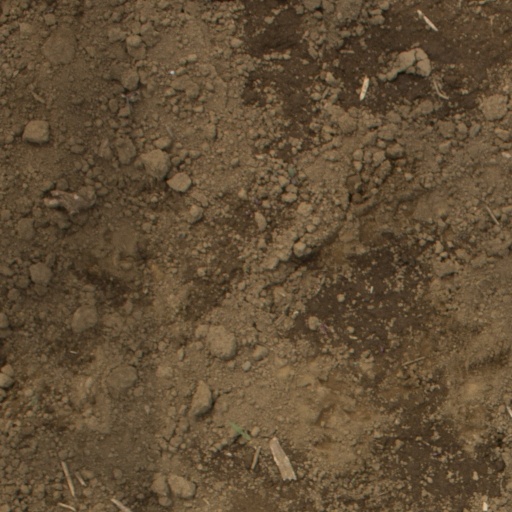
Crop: Jerusalem artichoke